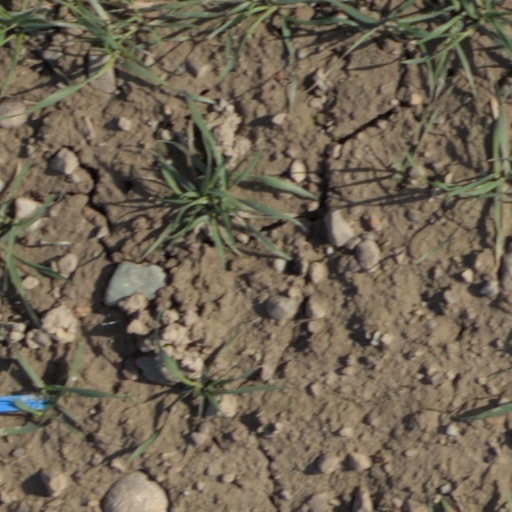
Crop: wheat